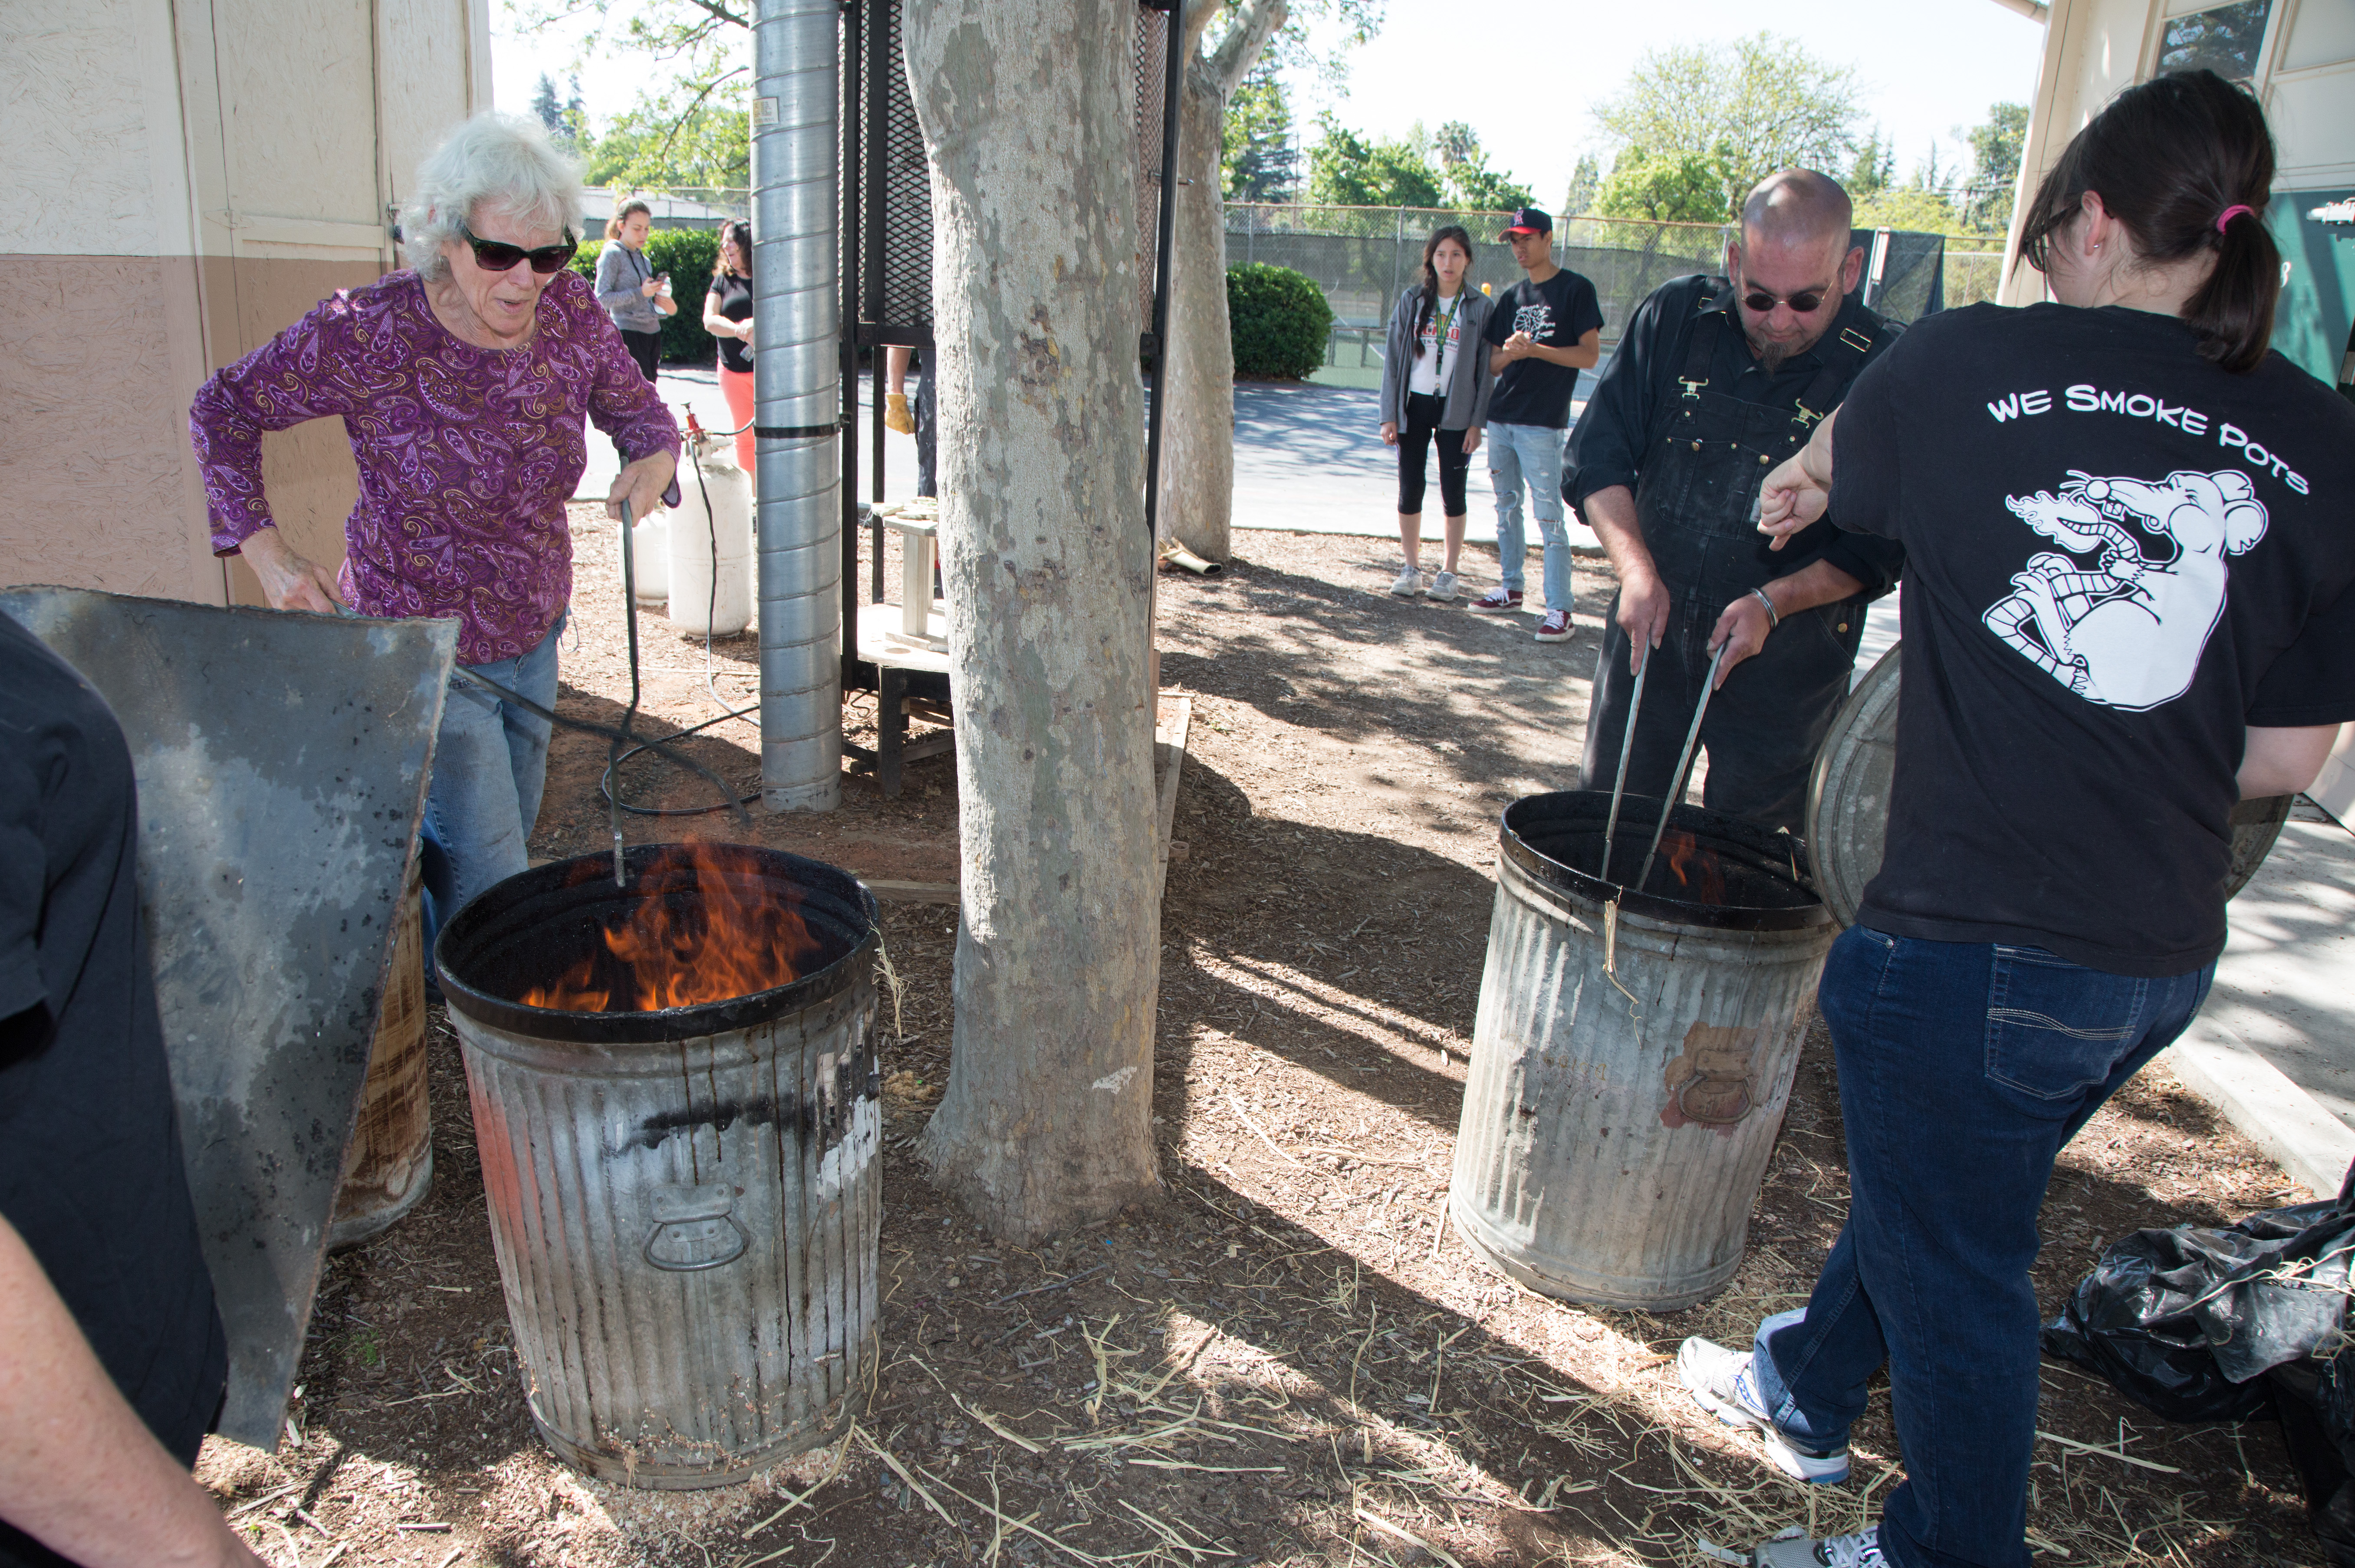
community, pottery, raku, westernstyleraku, ceramics